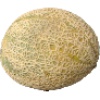
Label: cantaloupe